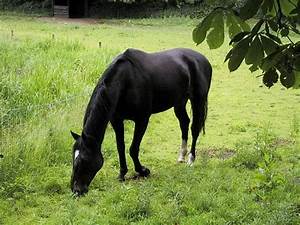
Label: cavallo